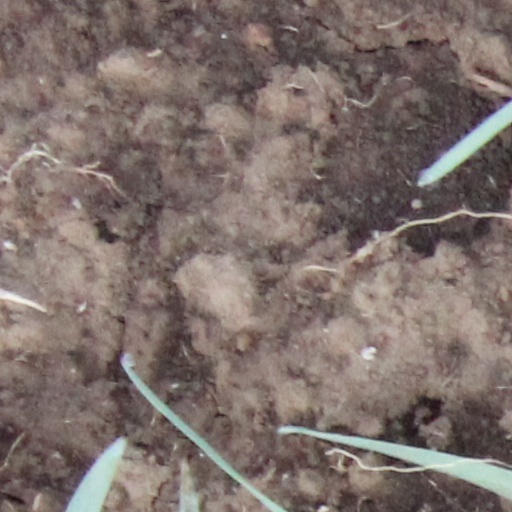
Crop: wheat